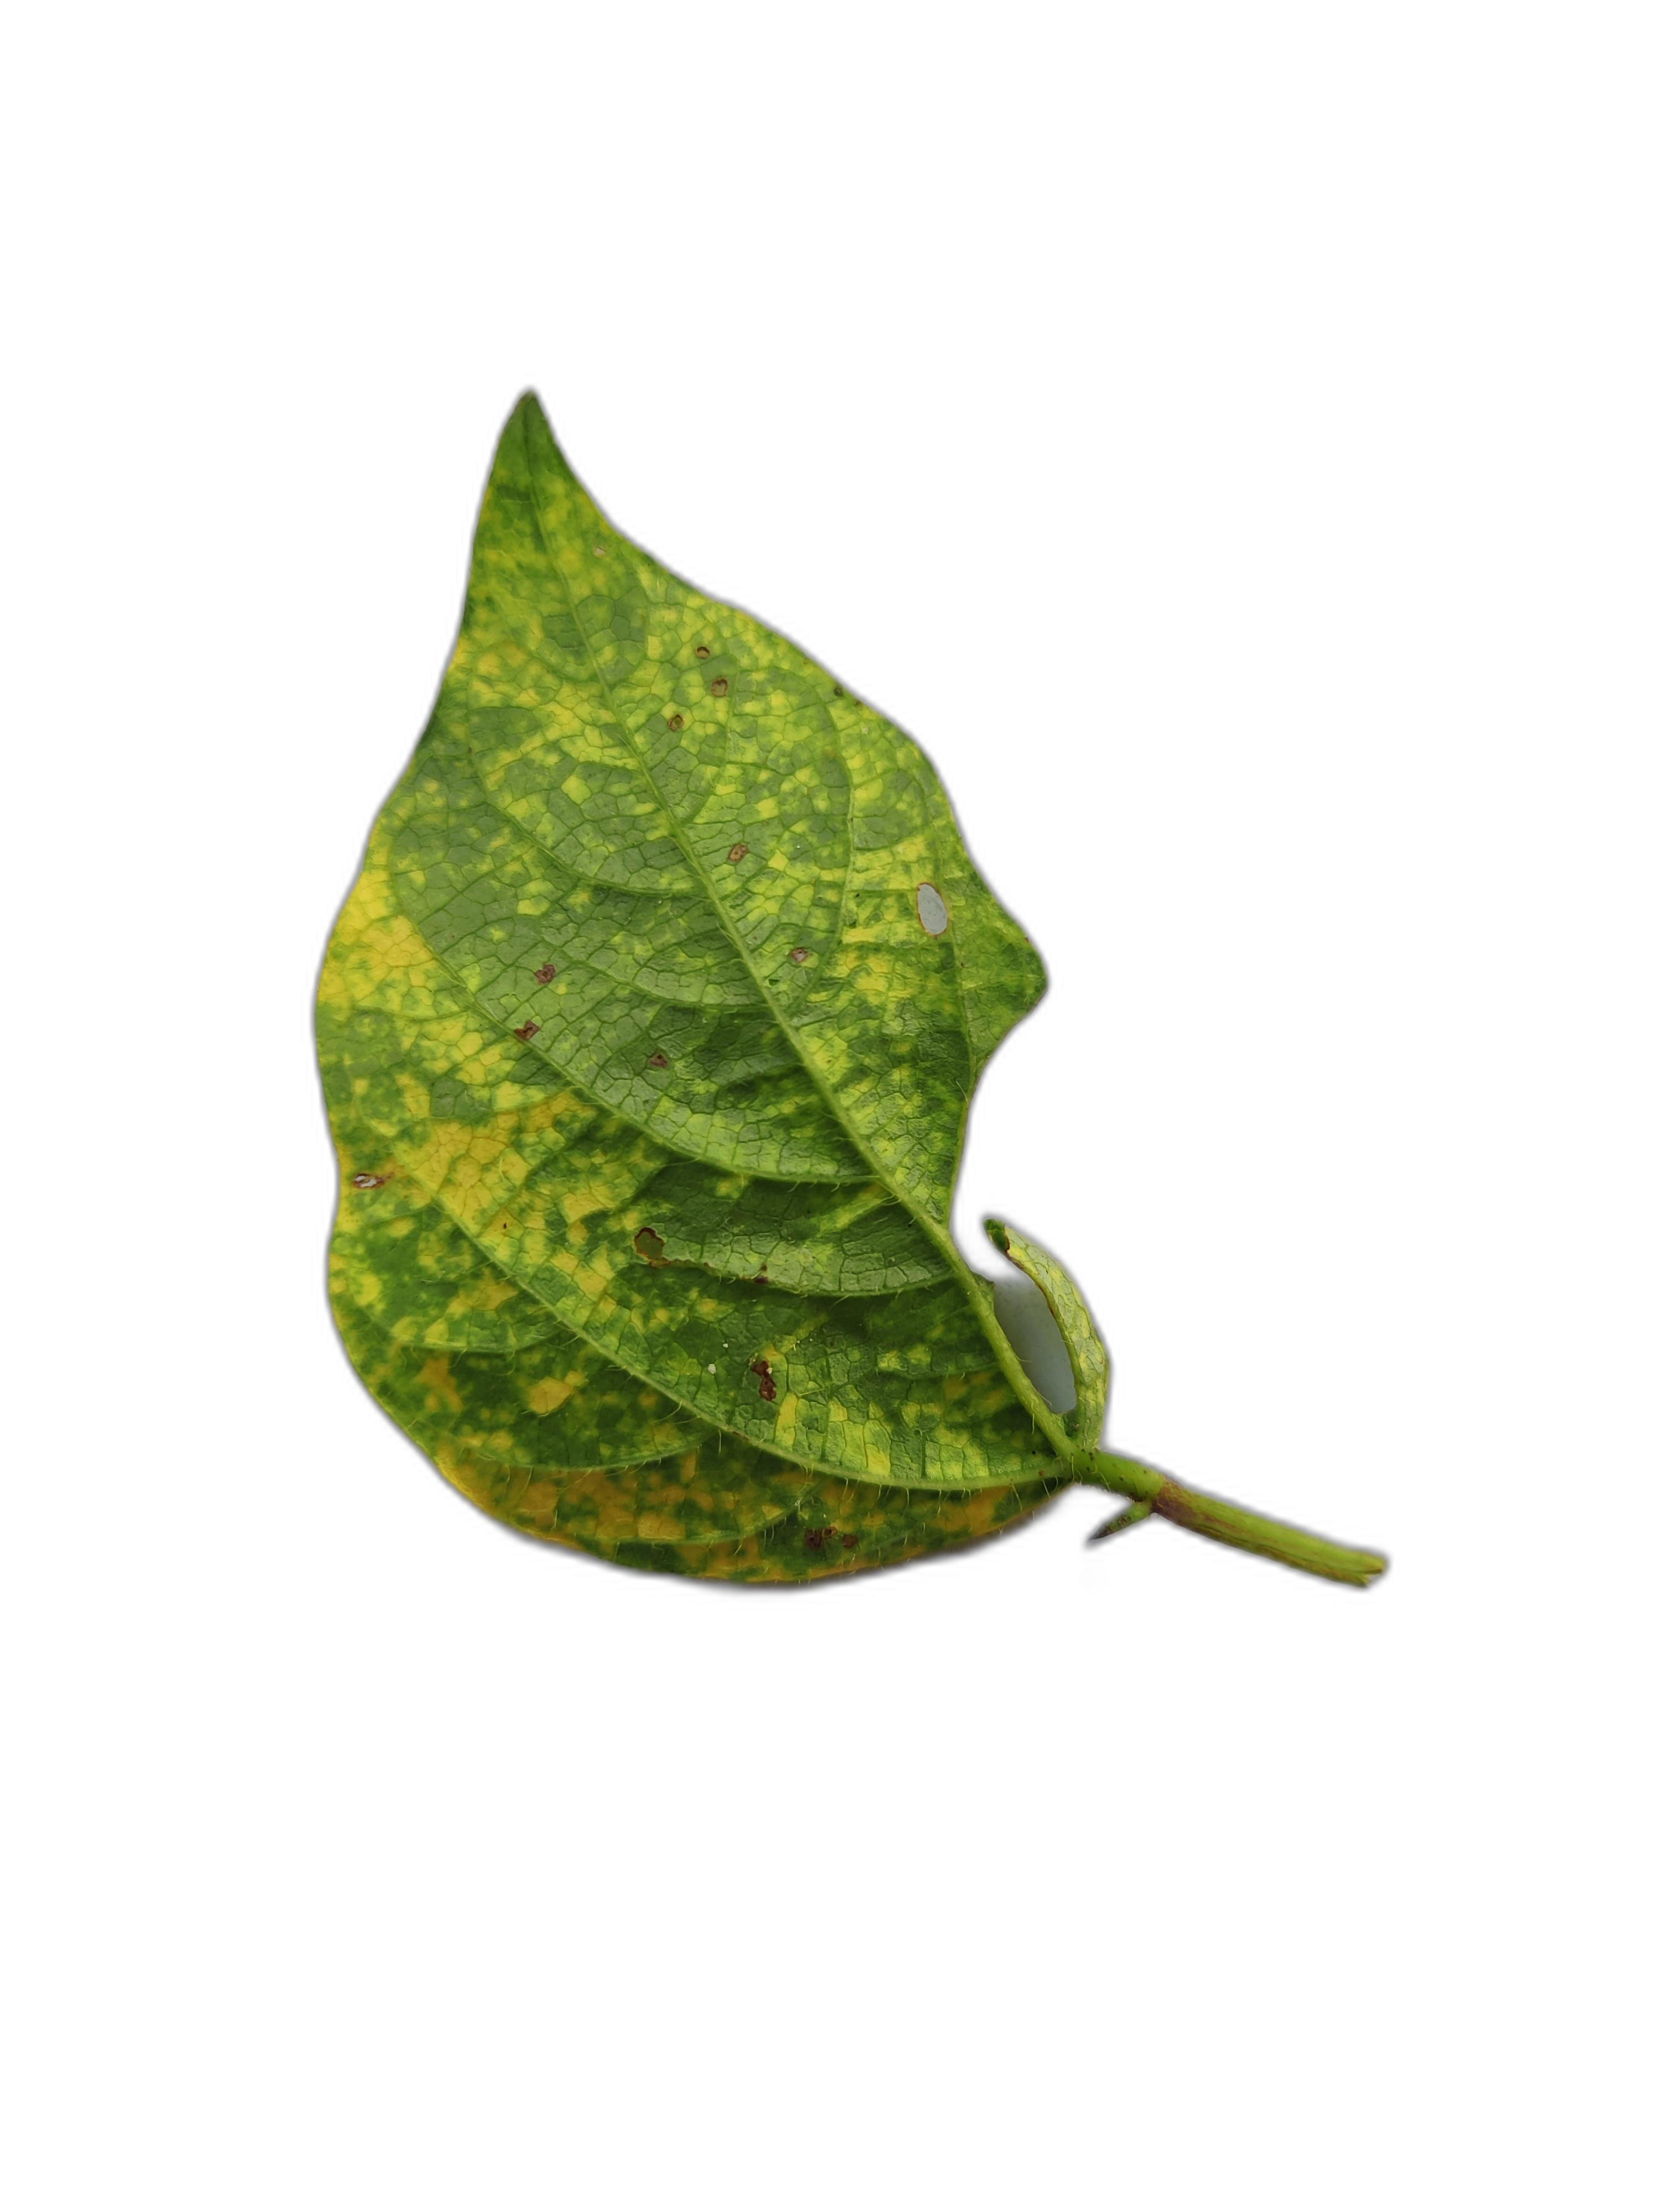
Label: Yellow Mosaic